Jerzy Putrament

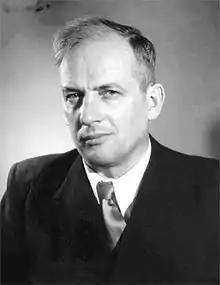
Jerzy Putrament

Jerzy Putrament (14 November 1910 – 23 June 1986) was a Polish writer, poet, editor, publicist and politician.